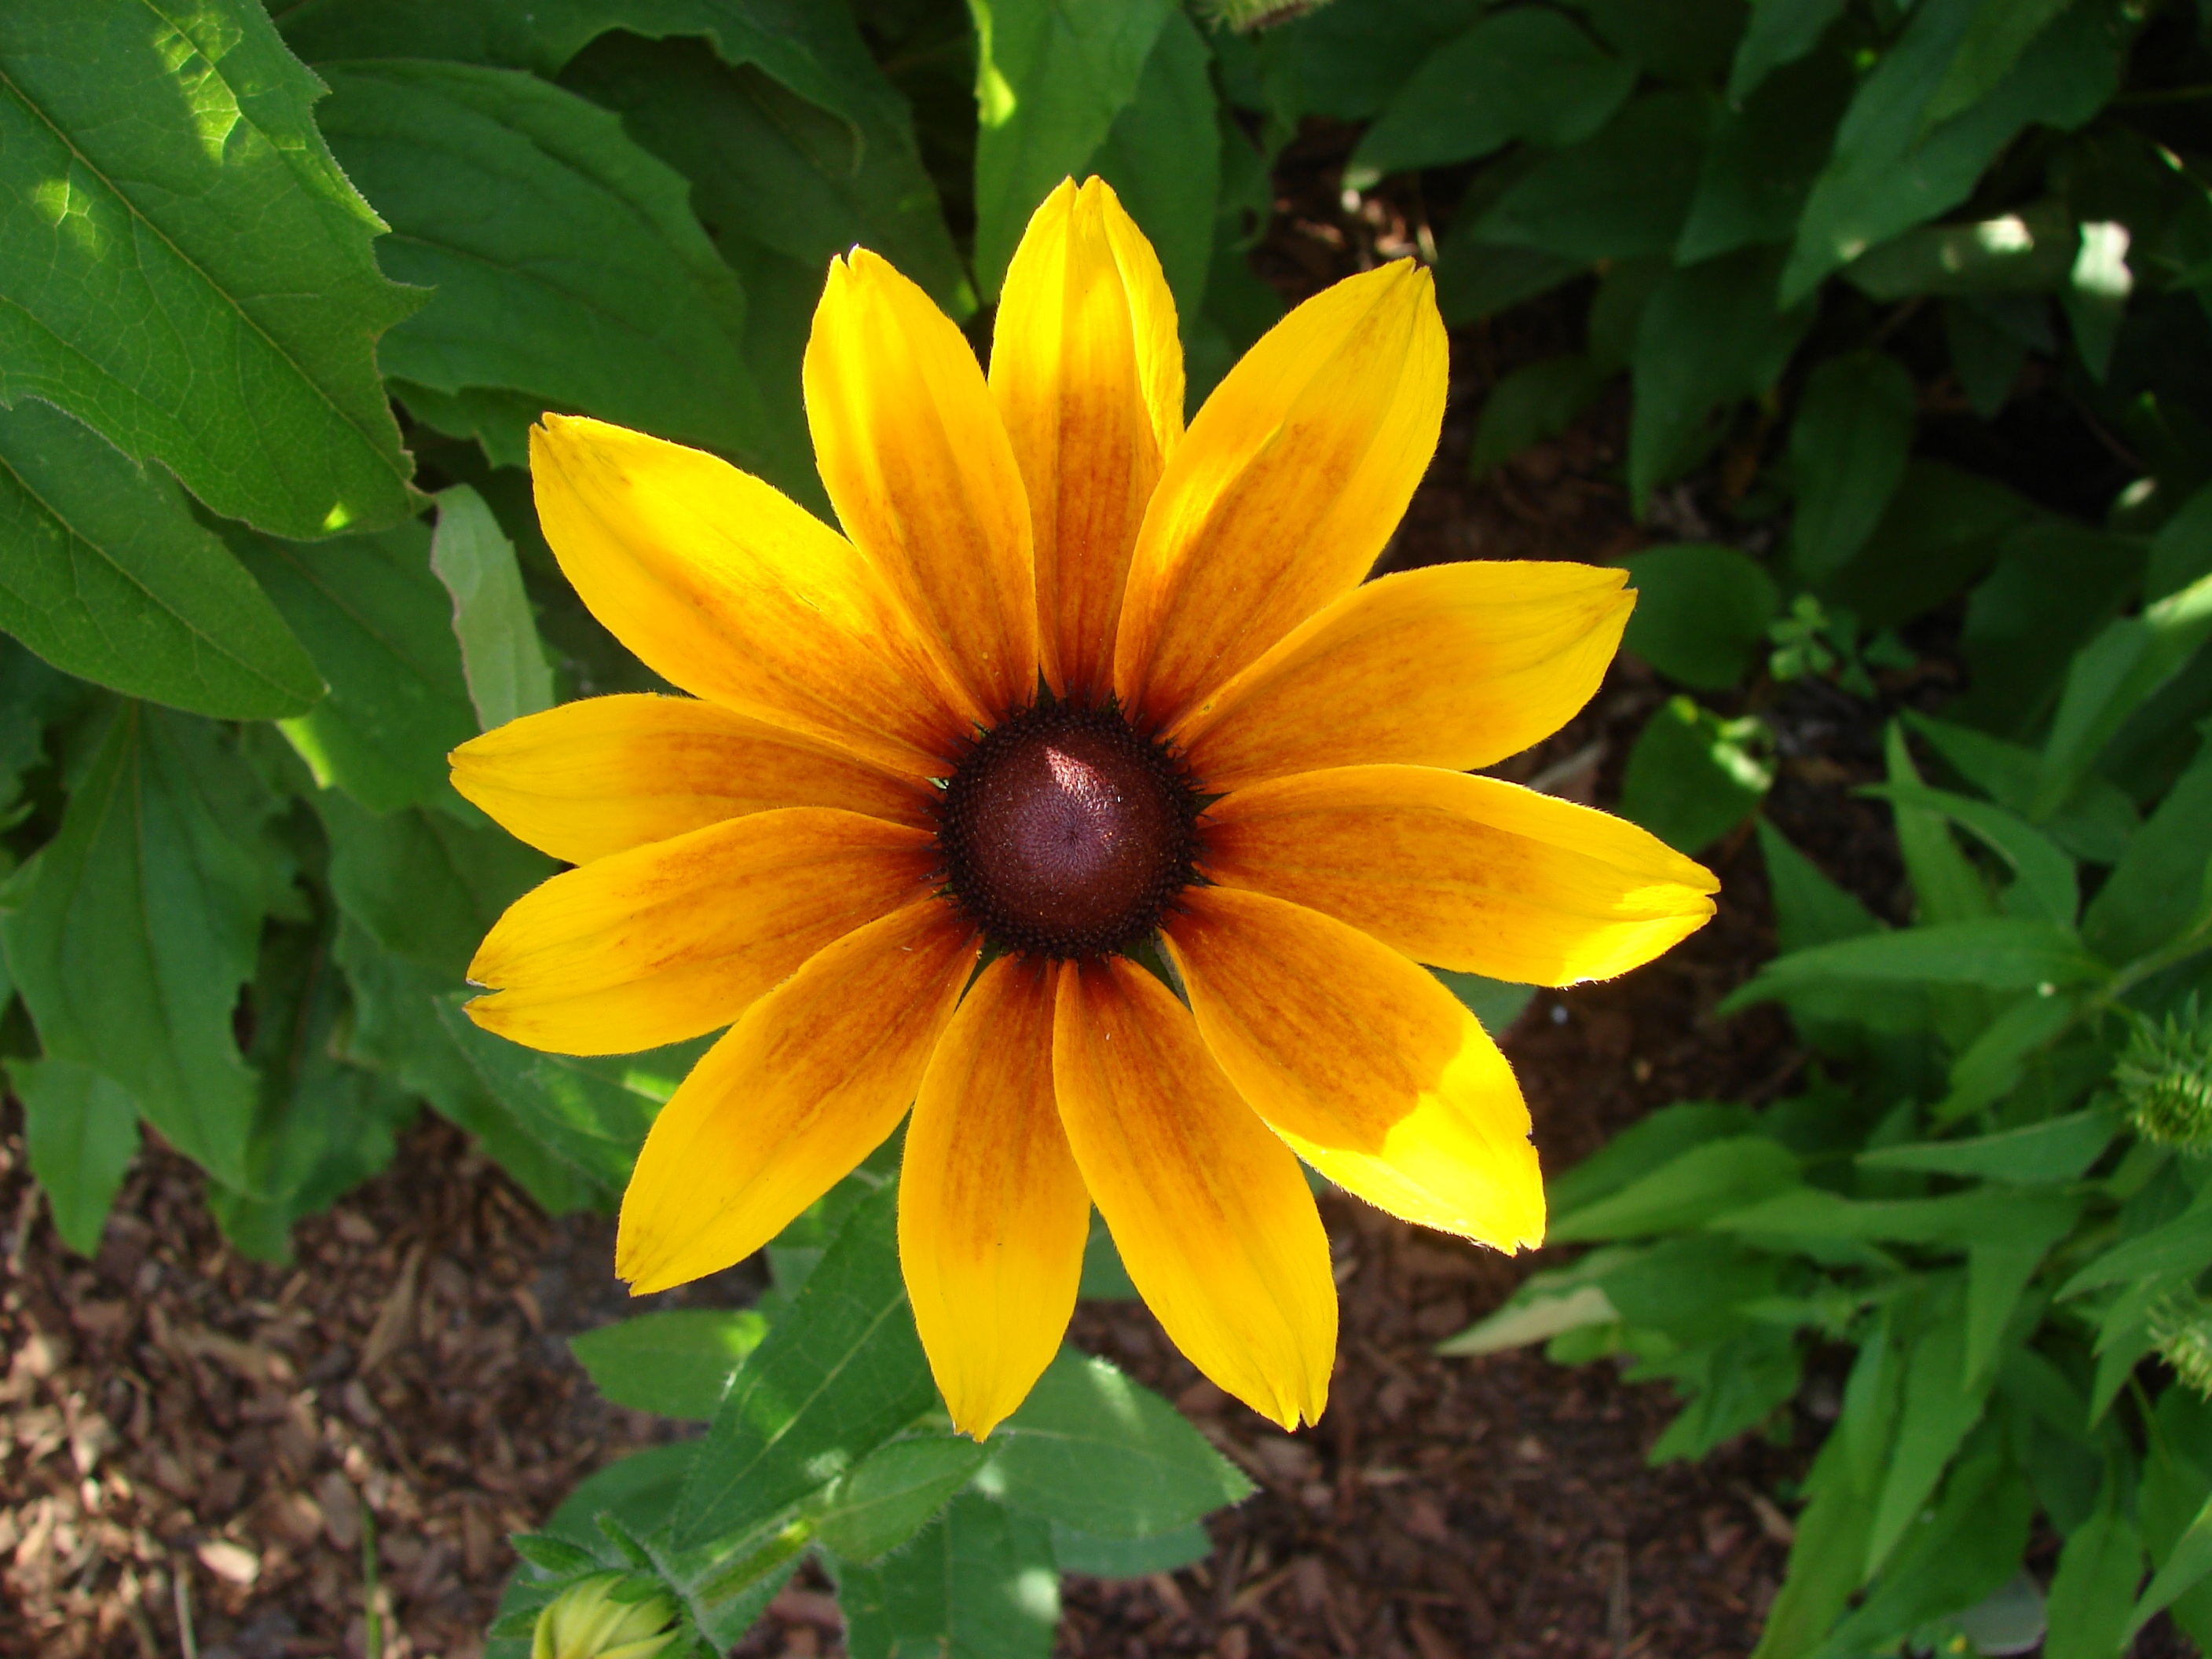
nature, blossom, plant, leaf, flower, petal, bloom, summer, floral, orange, botany, blooming, yellow, garden, flora, perennial, sunflower, wildflower, macro photography, flowering plant, daisy family, calendula, black eyed susan, rudbeckia hirta, annual plant, land plant